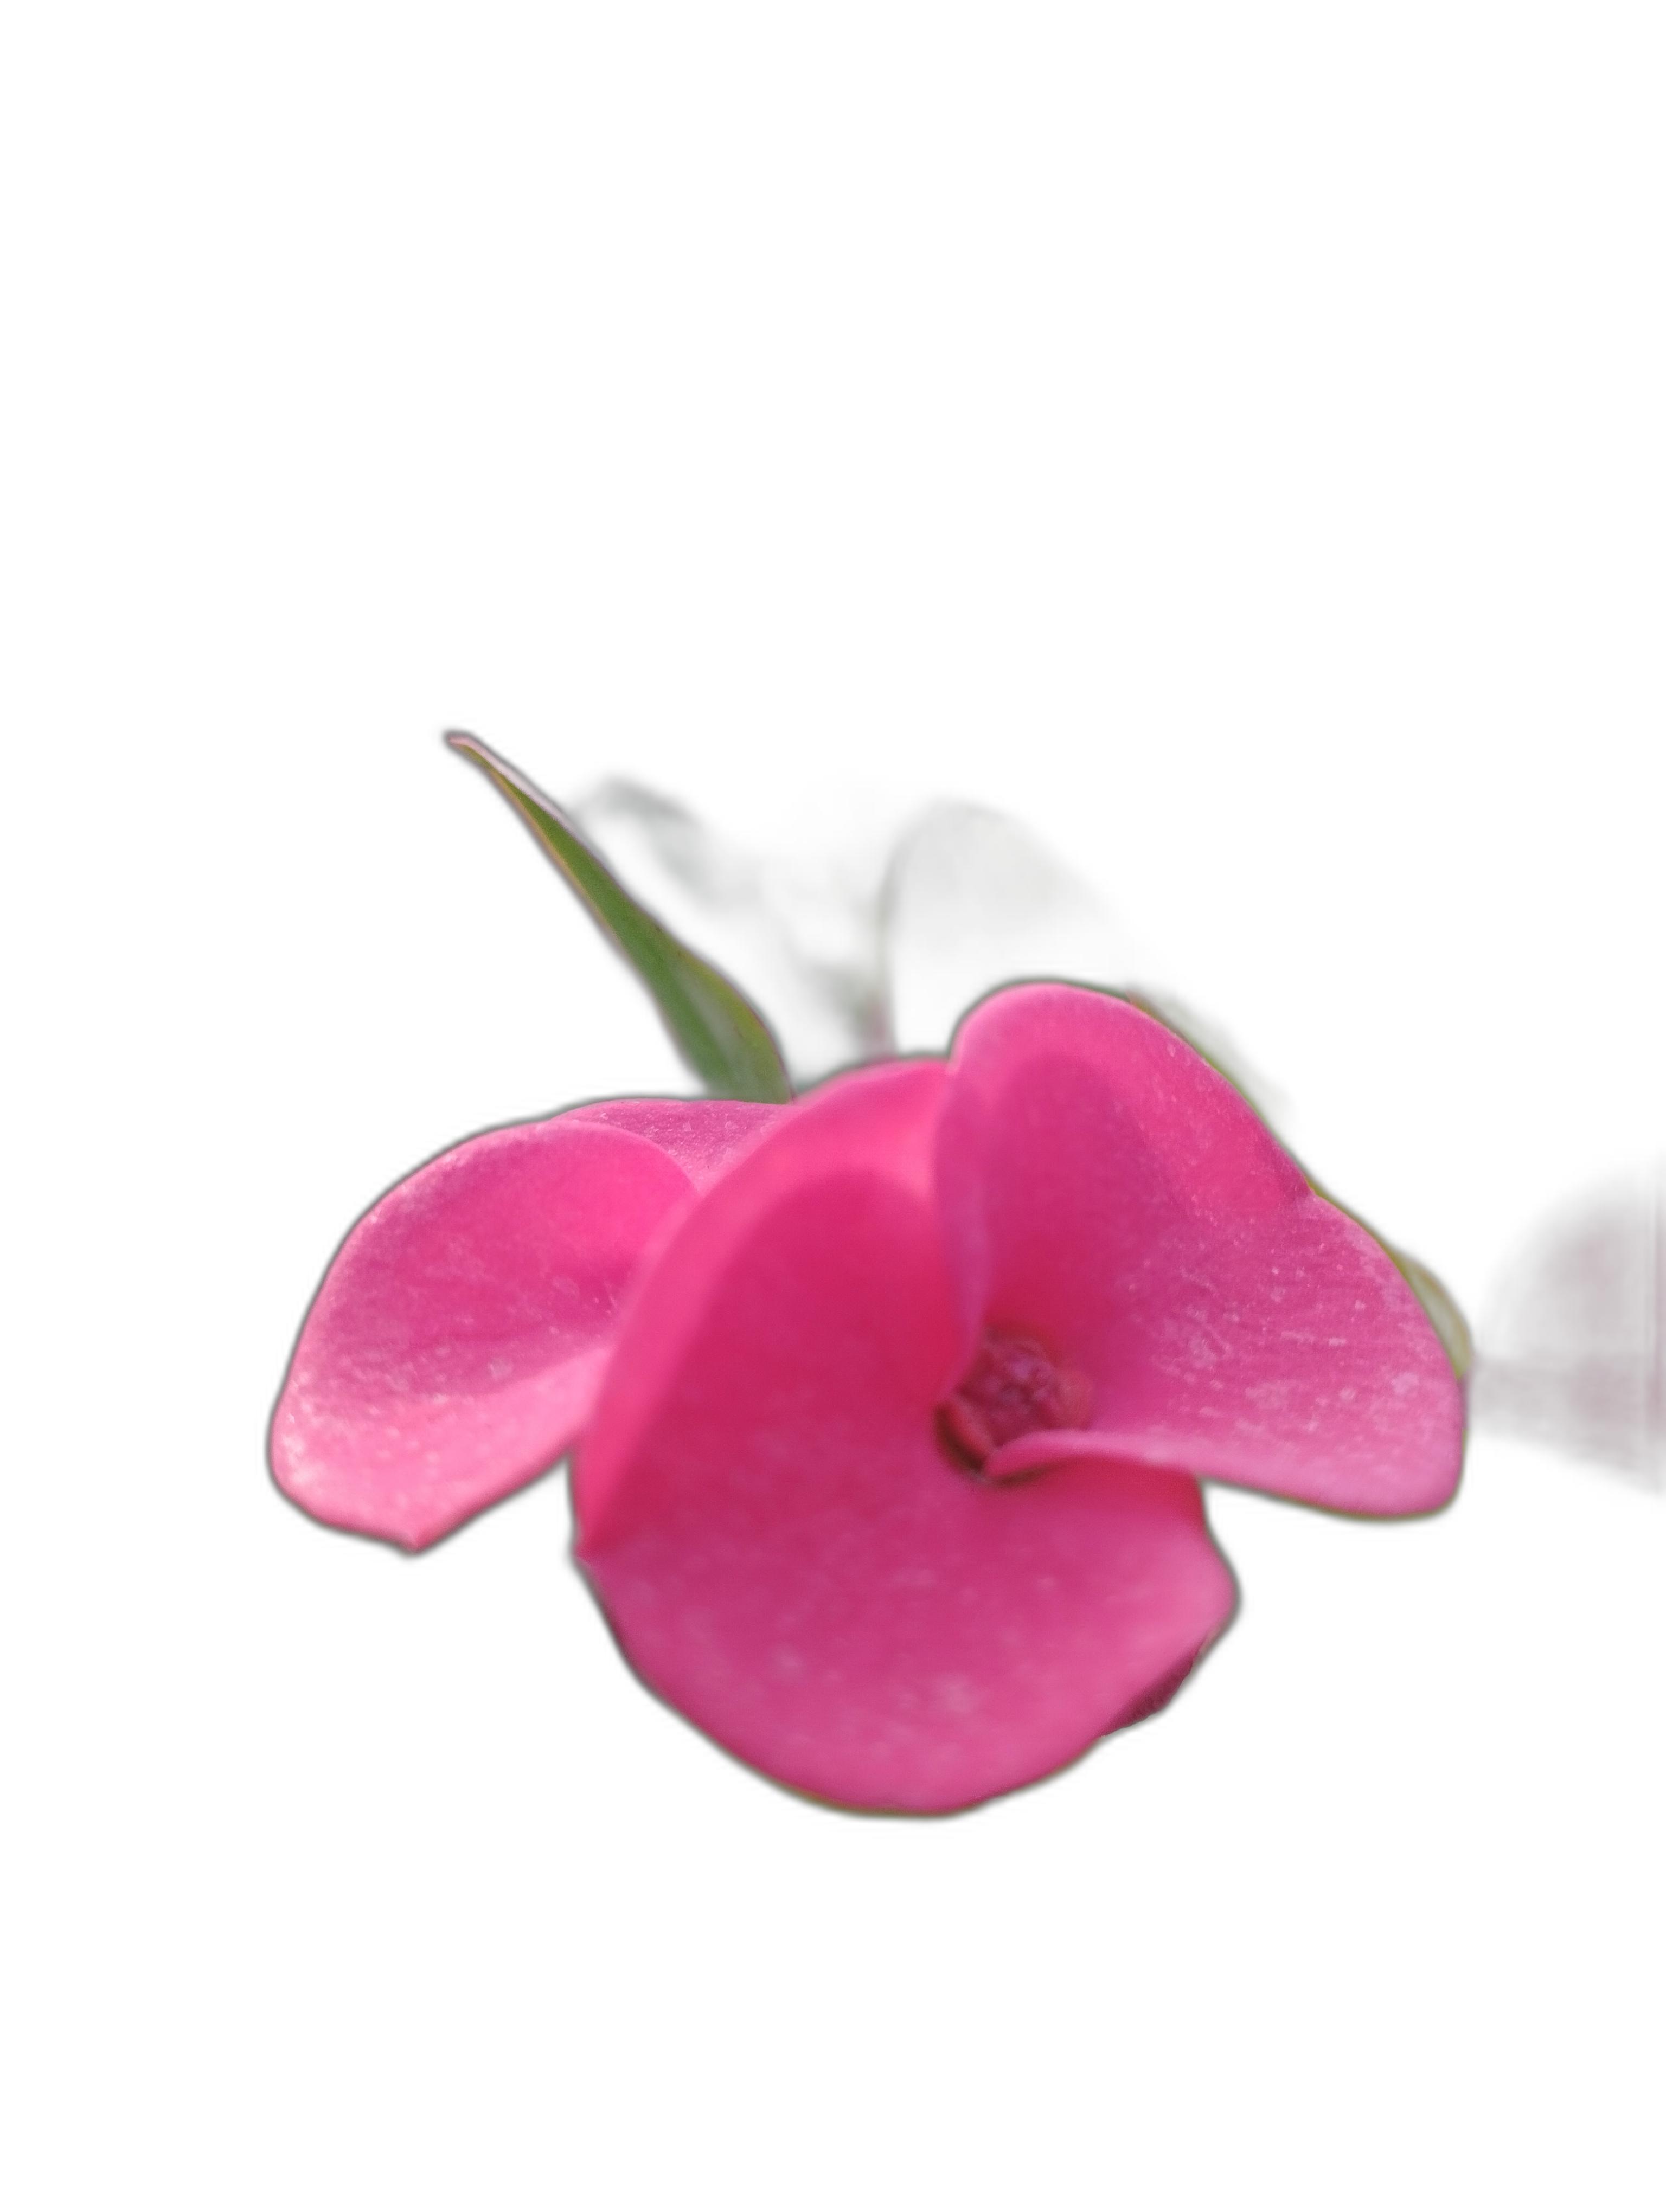
Label: Crown of thorns